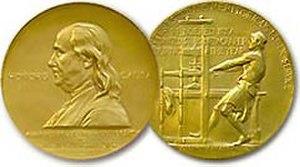
Ce Prix Pulitzer est décerné depuis 1942 pour un exemple distingué de reportage sur les affaires nationales américaines. Lors des six premières années, il a été appelé le prix Pulitzer du reportage télégraphique - National.
Le prix Pulitzer est un prix américain décerné par l'Université Columbia de New York et remis à des personnes, journaux, magazines, revues ou agences de presse dans les domaines suivants : journalisme, littérature, fiction et musique, domaines eux-mêmes divisés en catégories spécifiques. Il est considéré parmi les plus prestigieux du monde.